Farshid Delshad

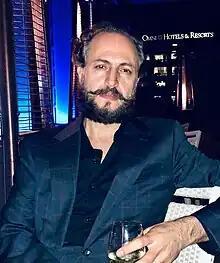
Farshid Delshad, Judeo-Persian Conference, Paris 2020

Farshid Delshad is an affiliated researcher, scholar of linguistics and Iranian Studies. He was Lecturer of Persian and Comparative Linguistics at University of Freiburg and at University of Bern. Delshad's first PhD and academic thesis at Tbilisi State University in 2000 dealt with Comparative Linguistics and Caucasian Studies.